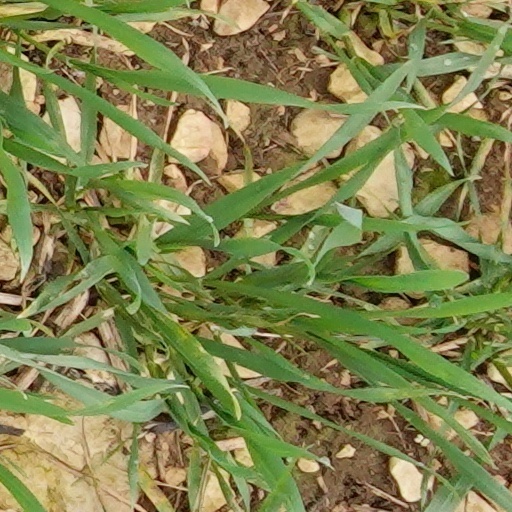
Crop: wheat